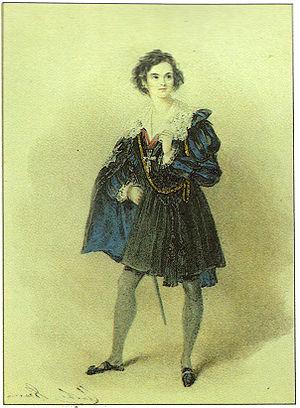
Charles John Kean, né à Waterford, en Irlande, le 18 janvier 1811 et mort à Londres le 22 janvier 1868, est un acteur britannique, fils de l'acteur Edmund Kean.